Royal entry

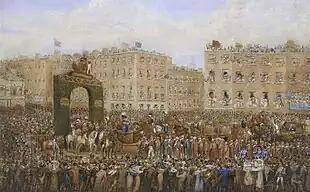
Triumphal entry of George IV of the United Kingdom into Dublin, 1821, with temporary arch

During the 17th century the scale of entries began to decline. There was a clear trend, led from Medici Florence, to transfer festivities involving the monarch into the private world of the court. The "intermezzi" developed in Florence, the "ballet de cour" that spread from Paris, the English masque, and even elaborate equestrian ballets all increased as entries declined. In 1628, when Marie de' Medici commissioned from Rubens a "Triumphal Entry of Henri IV into Paris", it was for a suite of grand decorations for her own palace, the Luxembourg; Rubens did not recreate historic details of the 1594 royal entry, but overleapt them to render the allegory itself ("illustration").